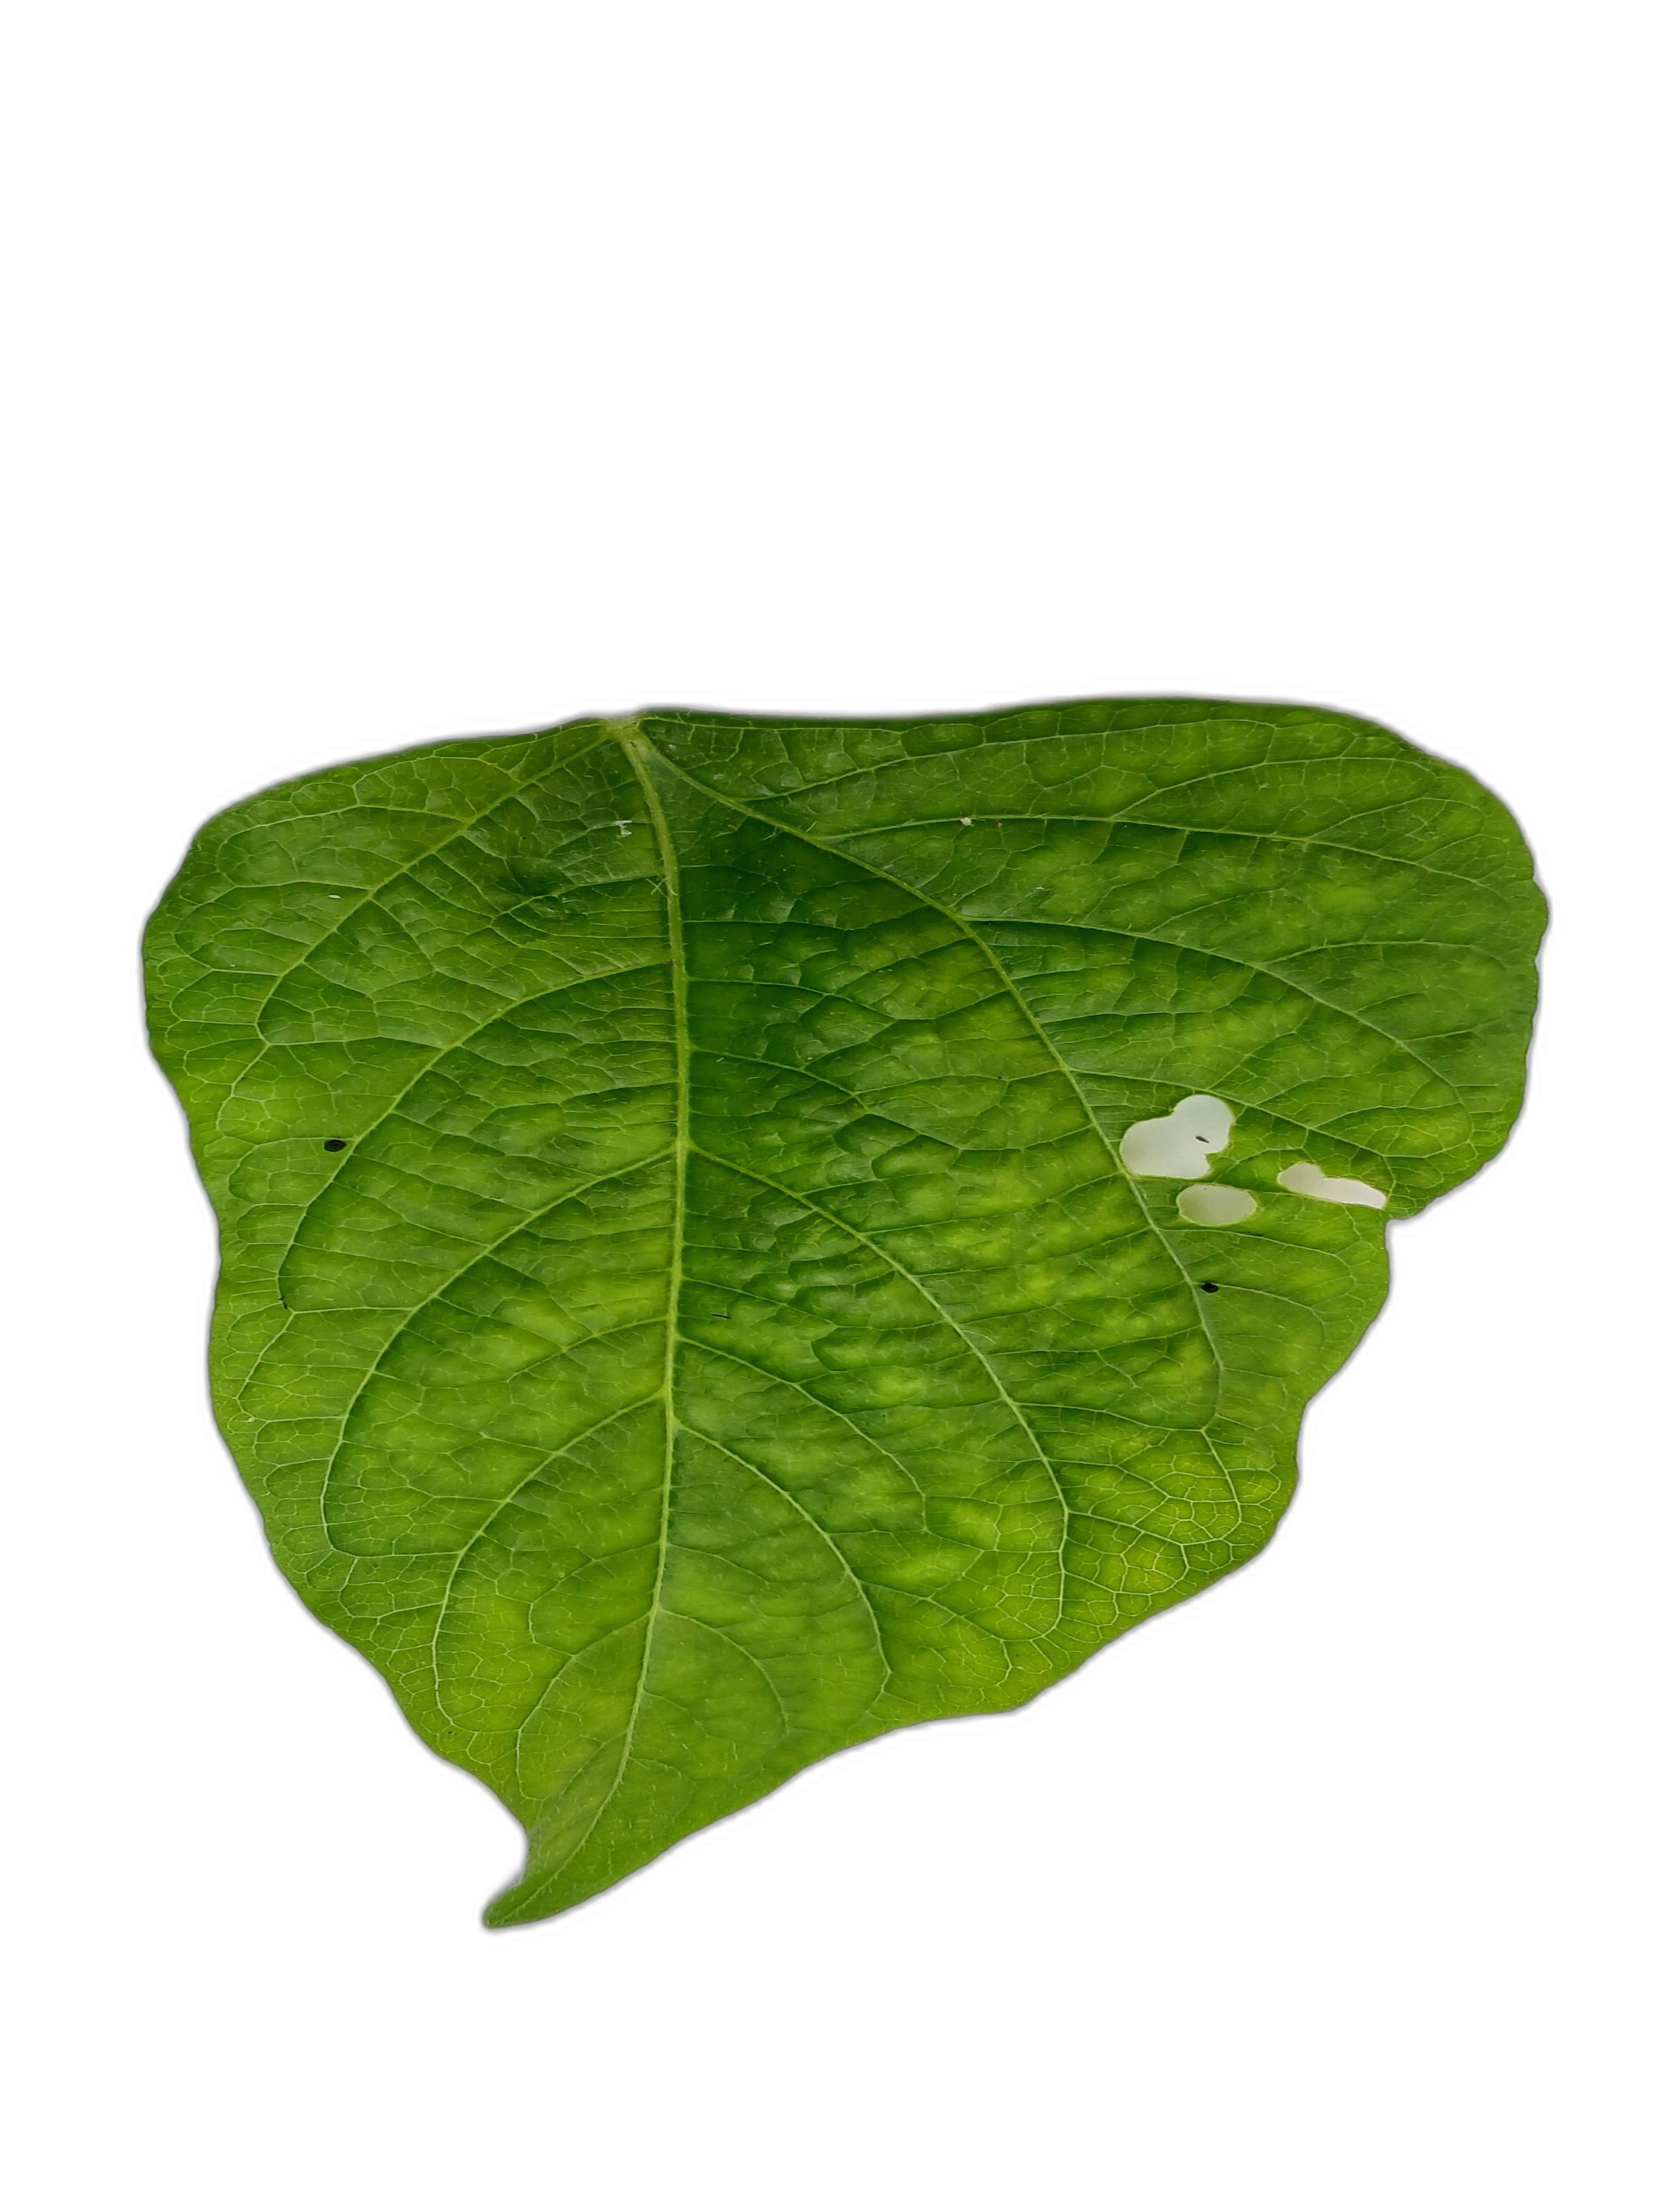
Label: Leaf Crinkle